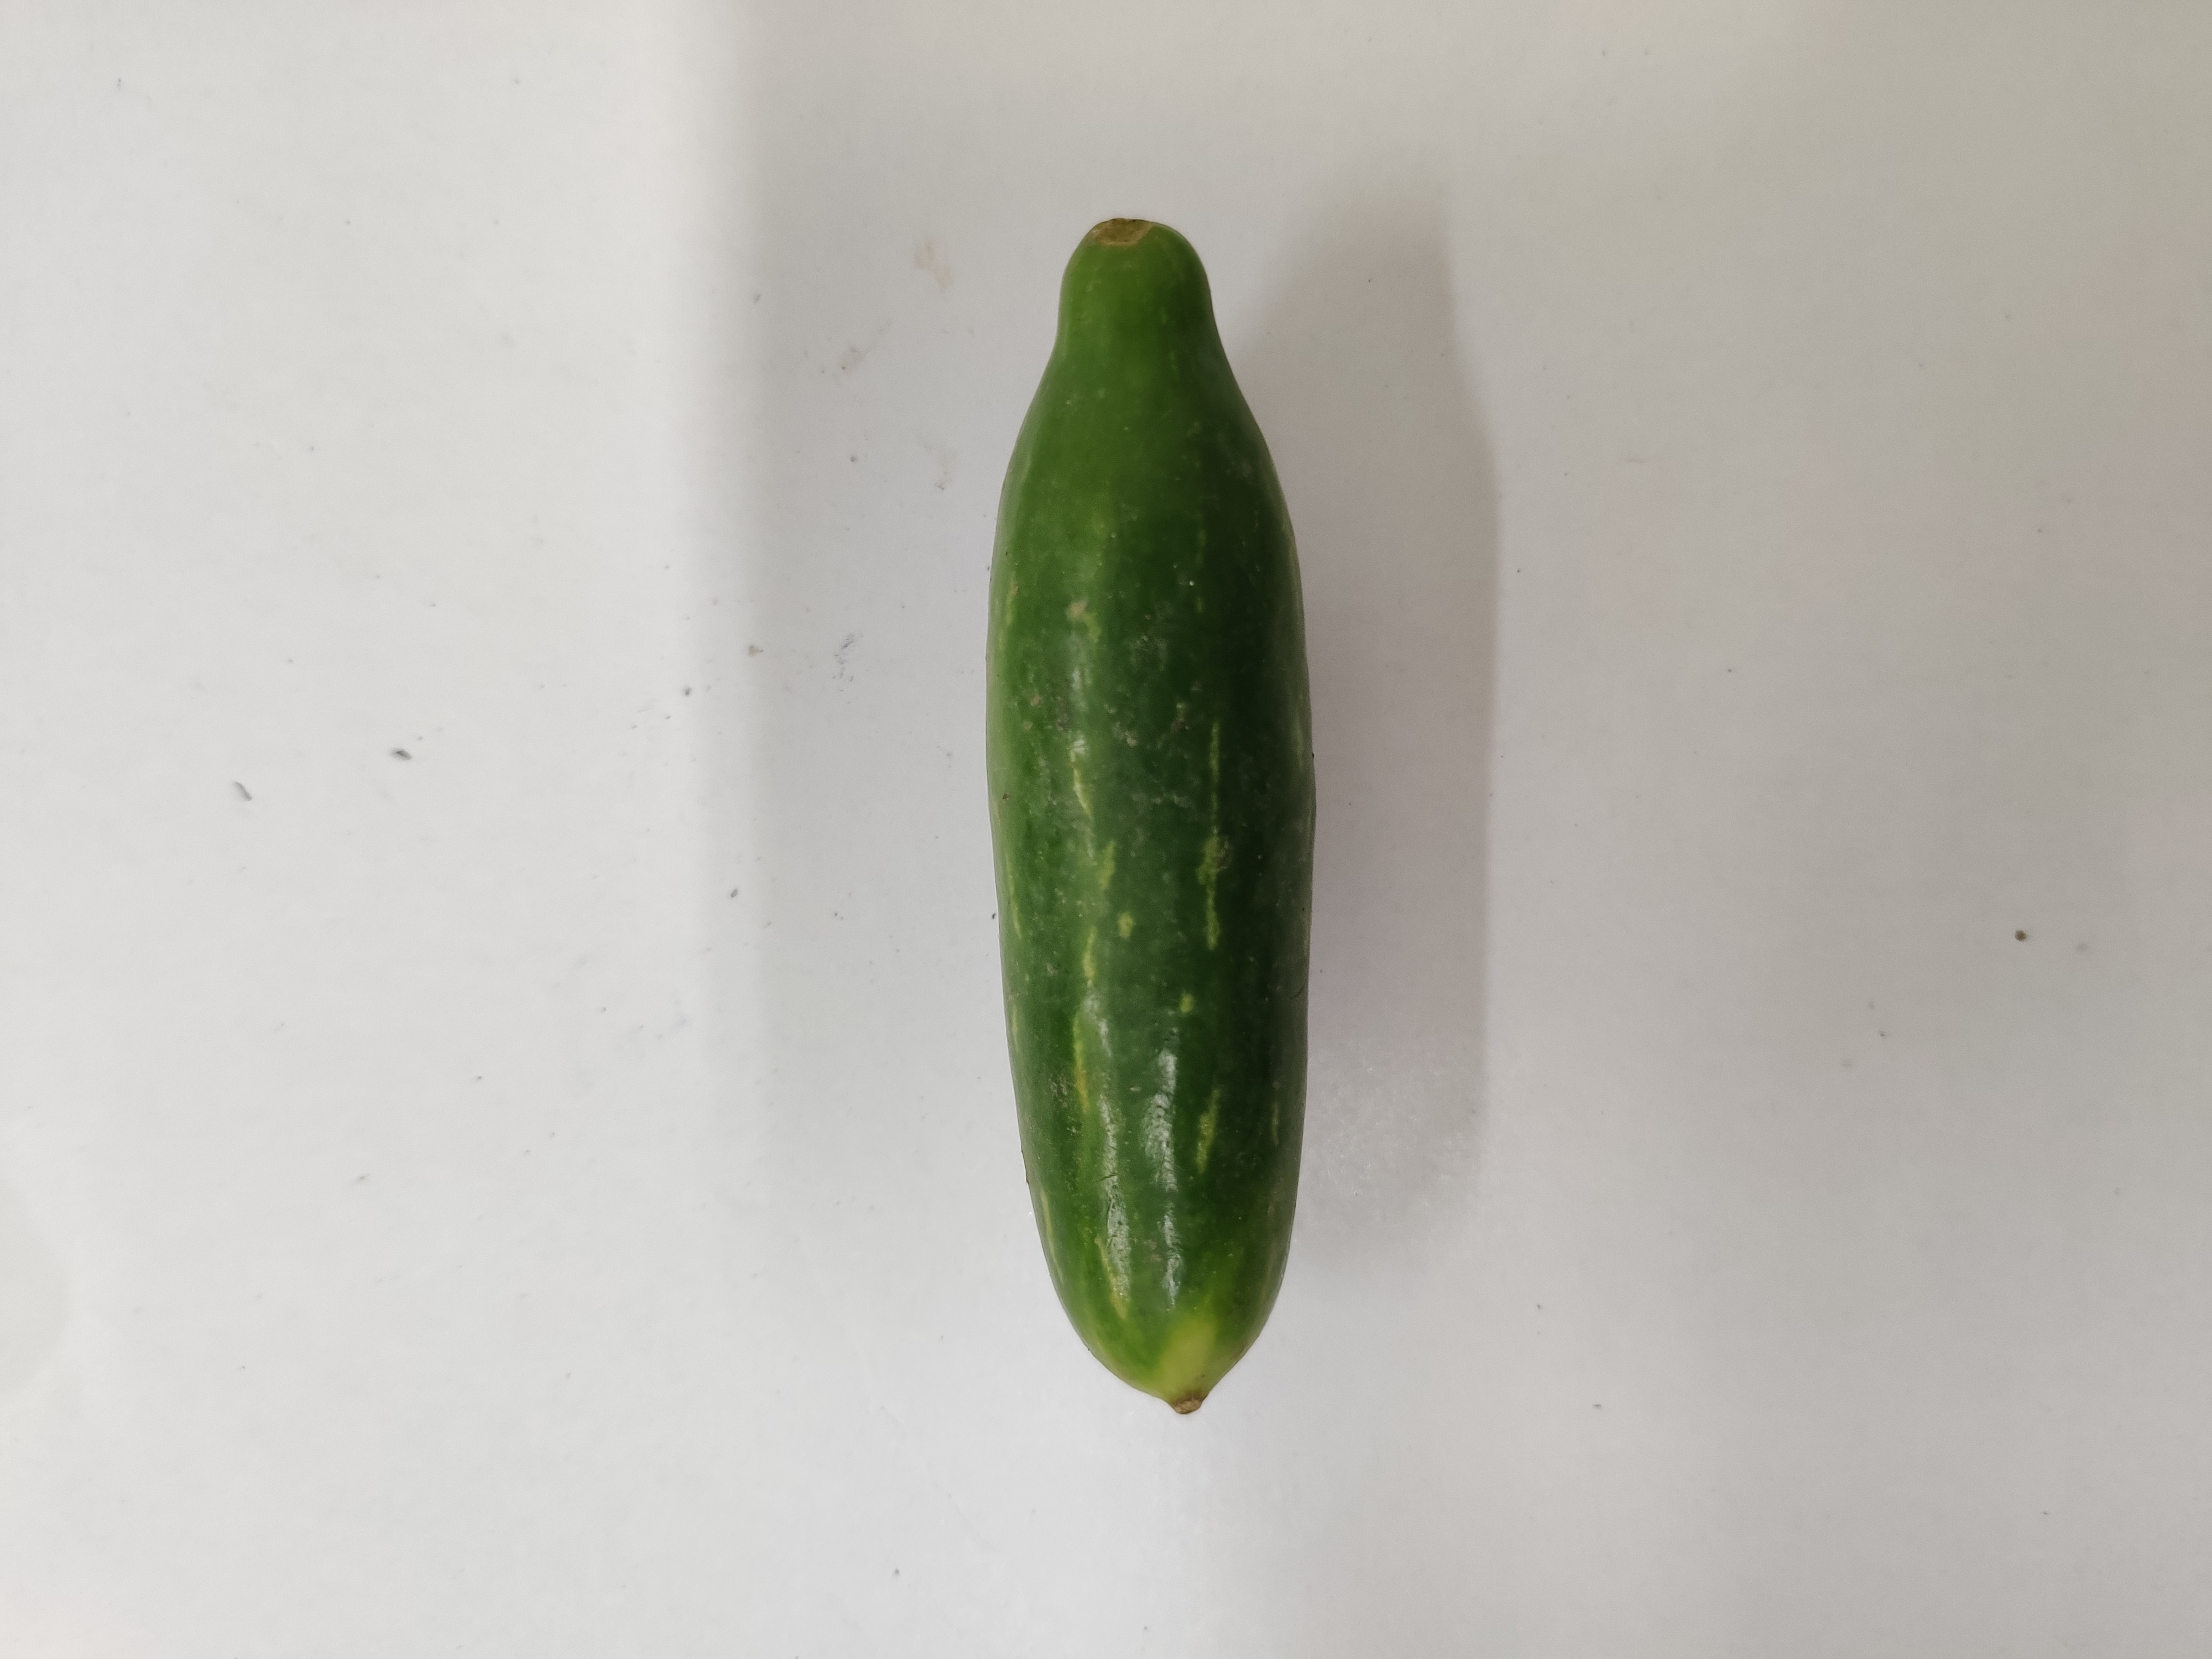
Crop: Ivy Gourd
Condition: Fresh